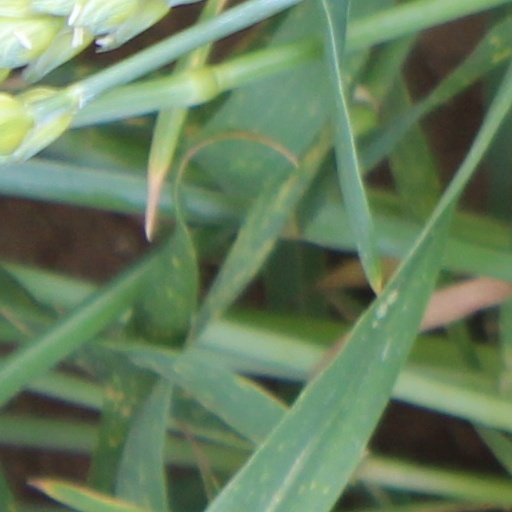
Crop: wheat